Vadim Skripchenko

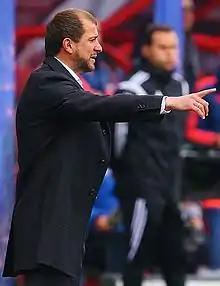
Skripchenko coaching Ural Yekaterinburg in 2015

Vadim Viktorovich Skripchenko (born 26 November 1975) is a Belarusian professional football coach and a former player. He is the manager of Dinamo Minsk.